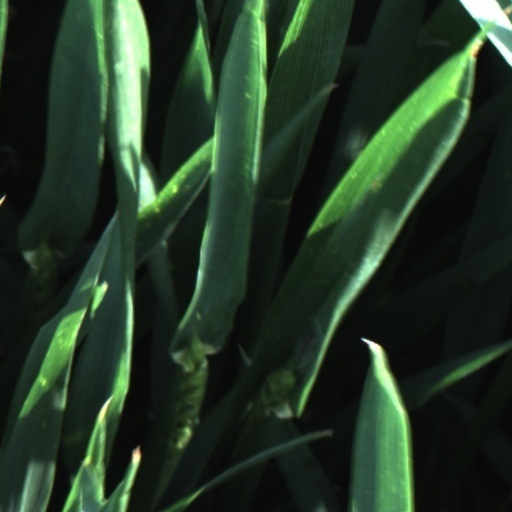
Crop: wheat